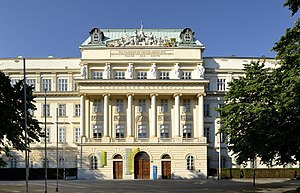
Wien Tekniske Universitet
Hovedbygningen
Wien Tekniske Universitet er et teknisk universitet i den østrigske hovedstad Wien grundlagt i 1815. Universitetet har omkring 17.600 studerende og rangerer blandt verdens bedste tekniske universiteter efter en undersøgelse fra 2005 lavet af Times Higher Education.